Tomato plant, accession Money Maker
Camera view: horizontal (90 deg, fisheye); turntable rotation: 90 degrees
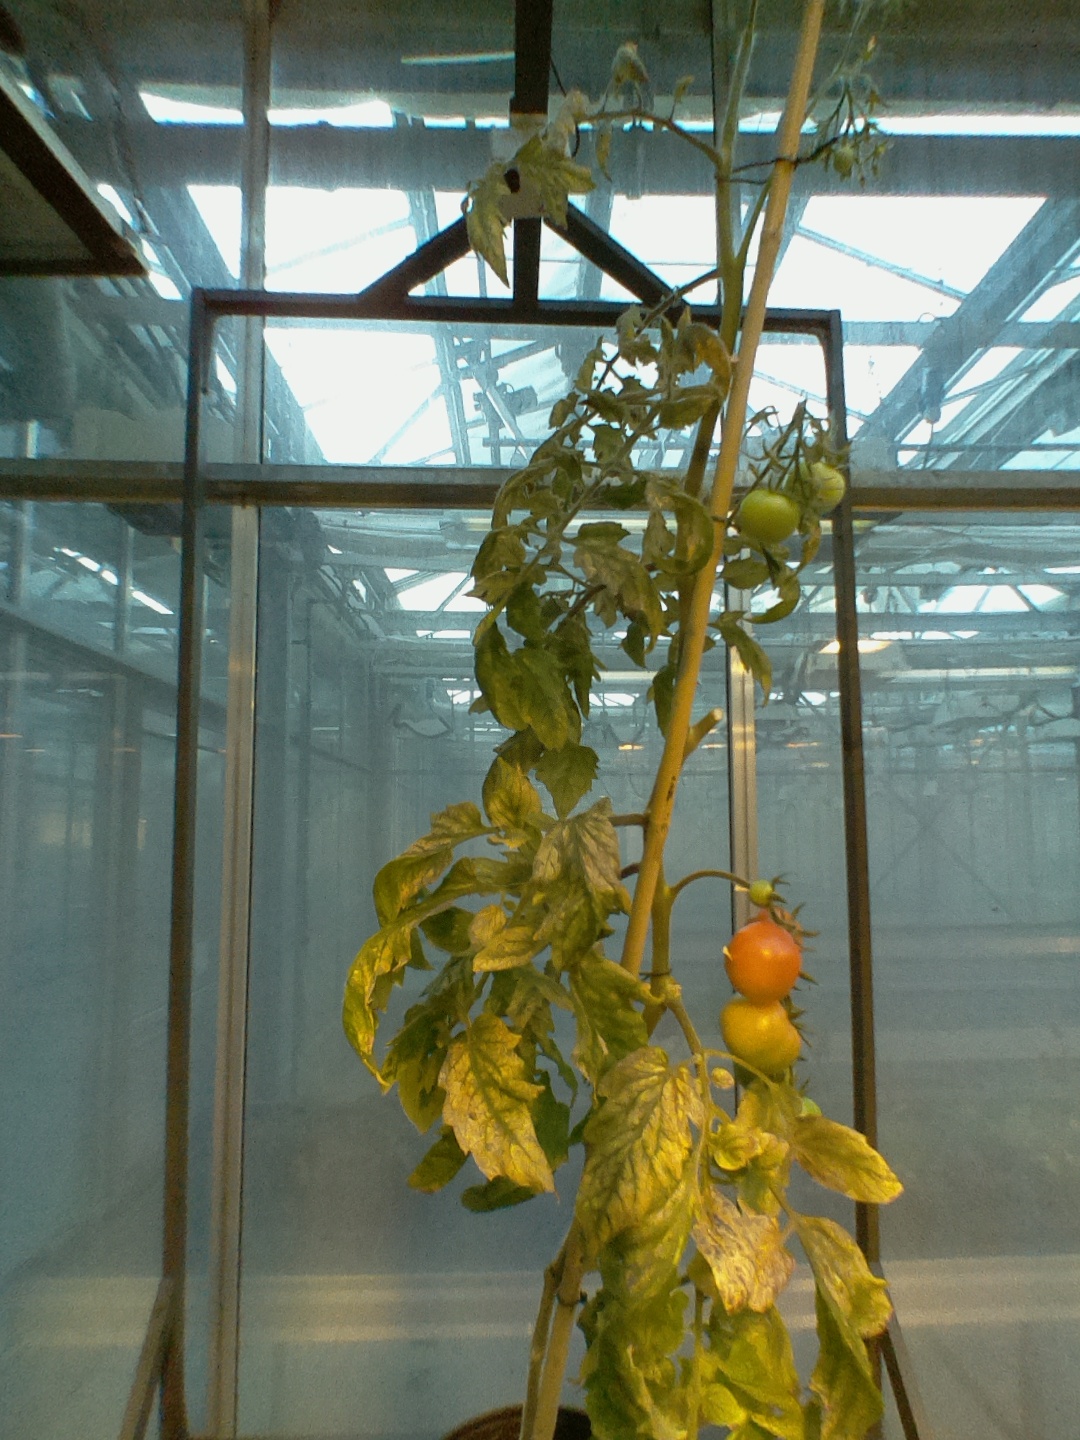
BBCH growth stage 83: 30%-40% of fruits show typical fully ripe color